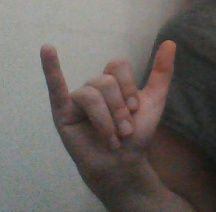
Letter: ya